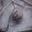
Label: beaver